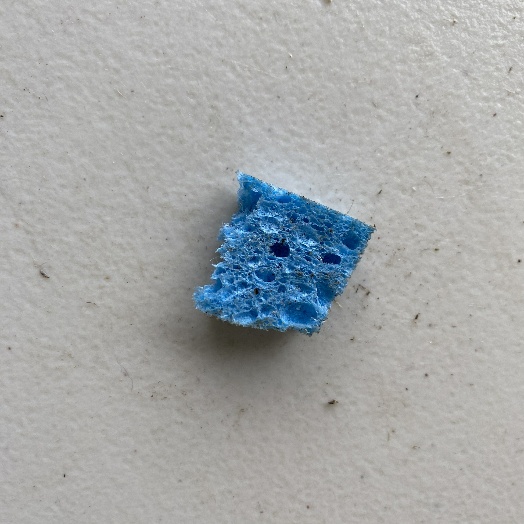
Label: Miscellaneous Trash